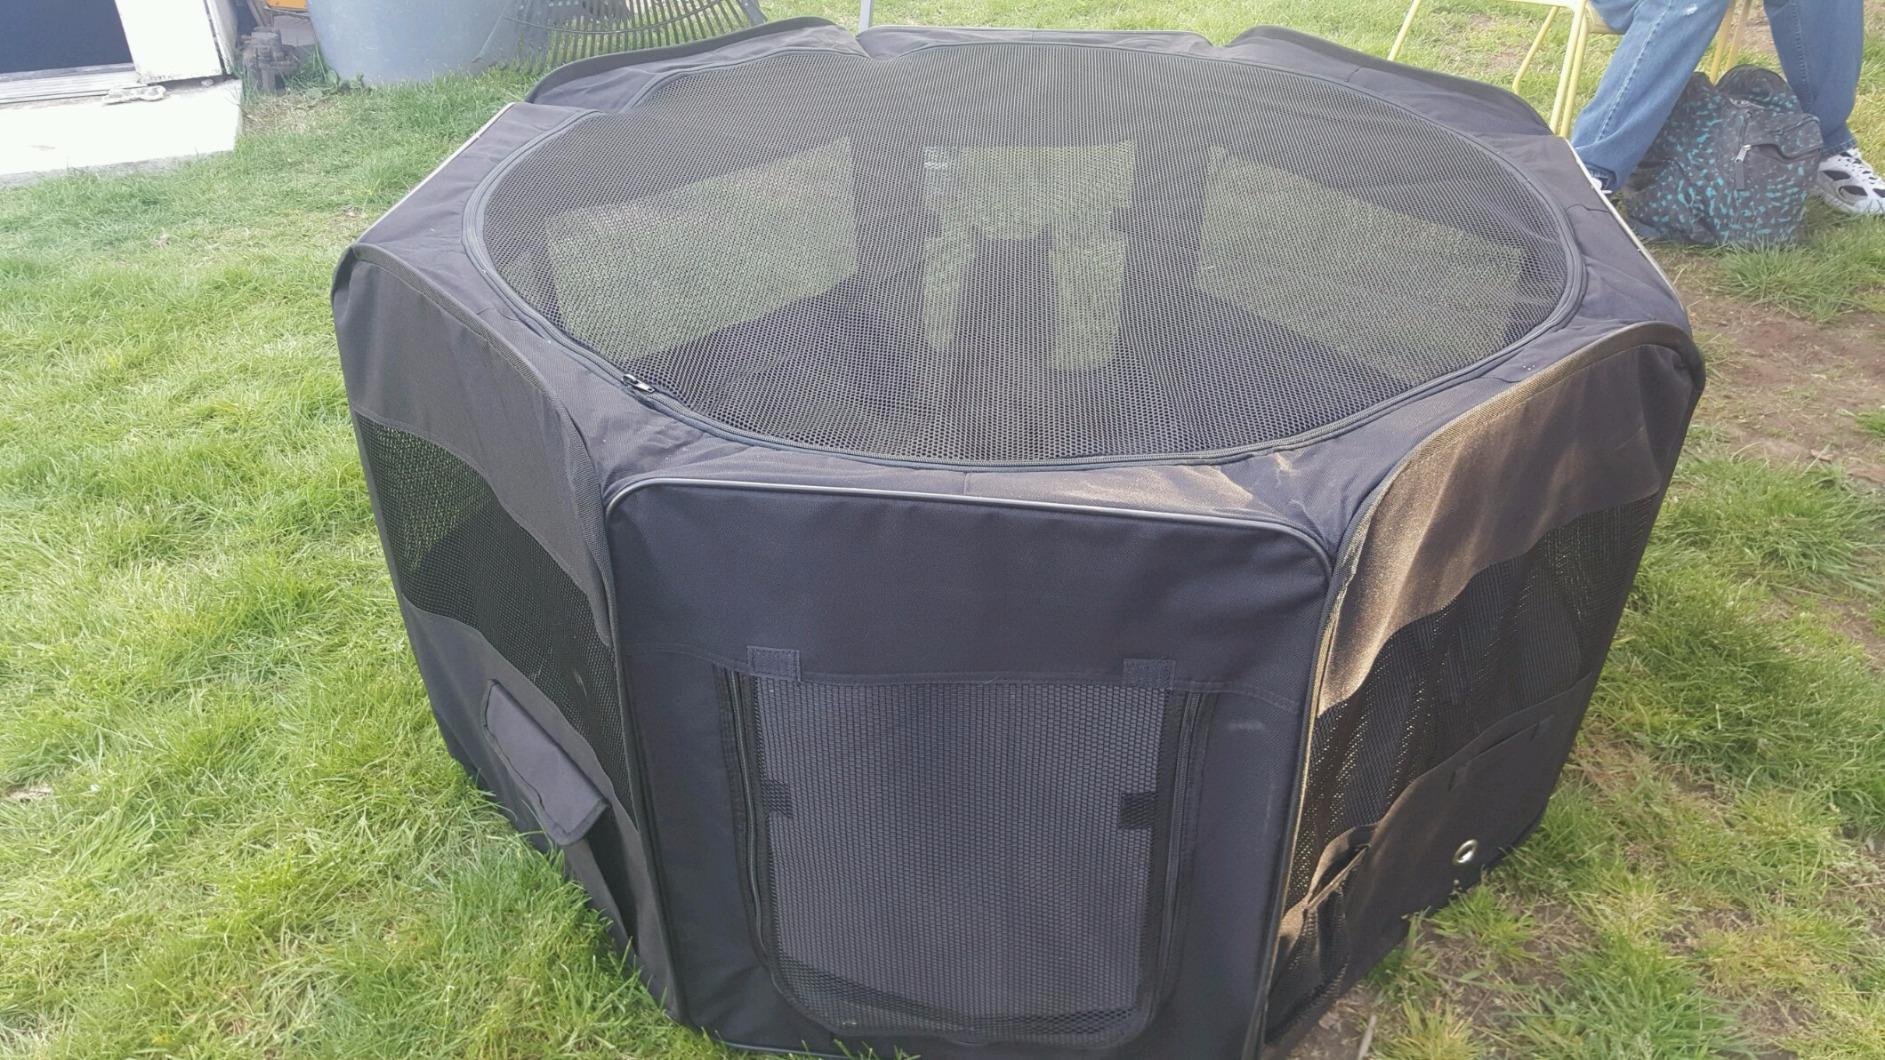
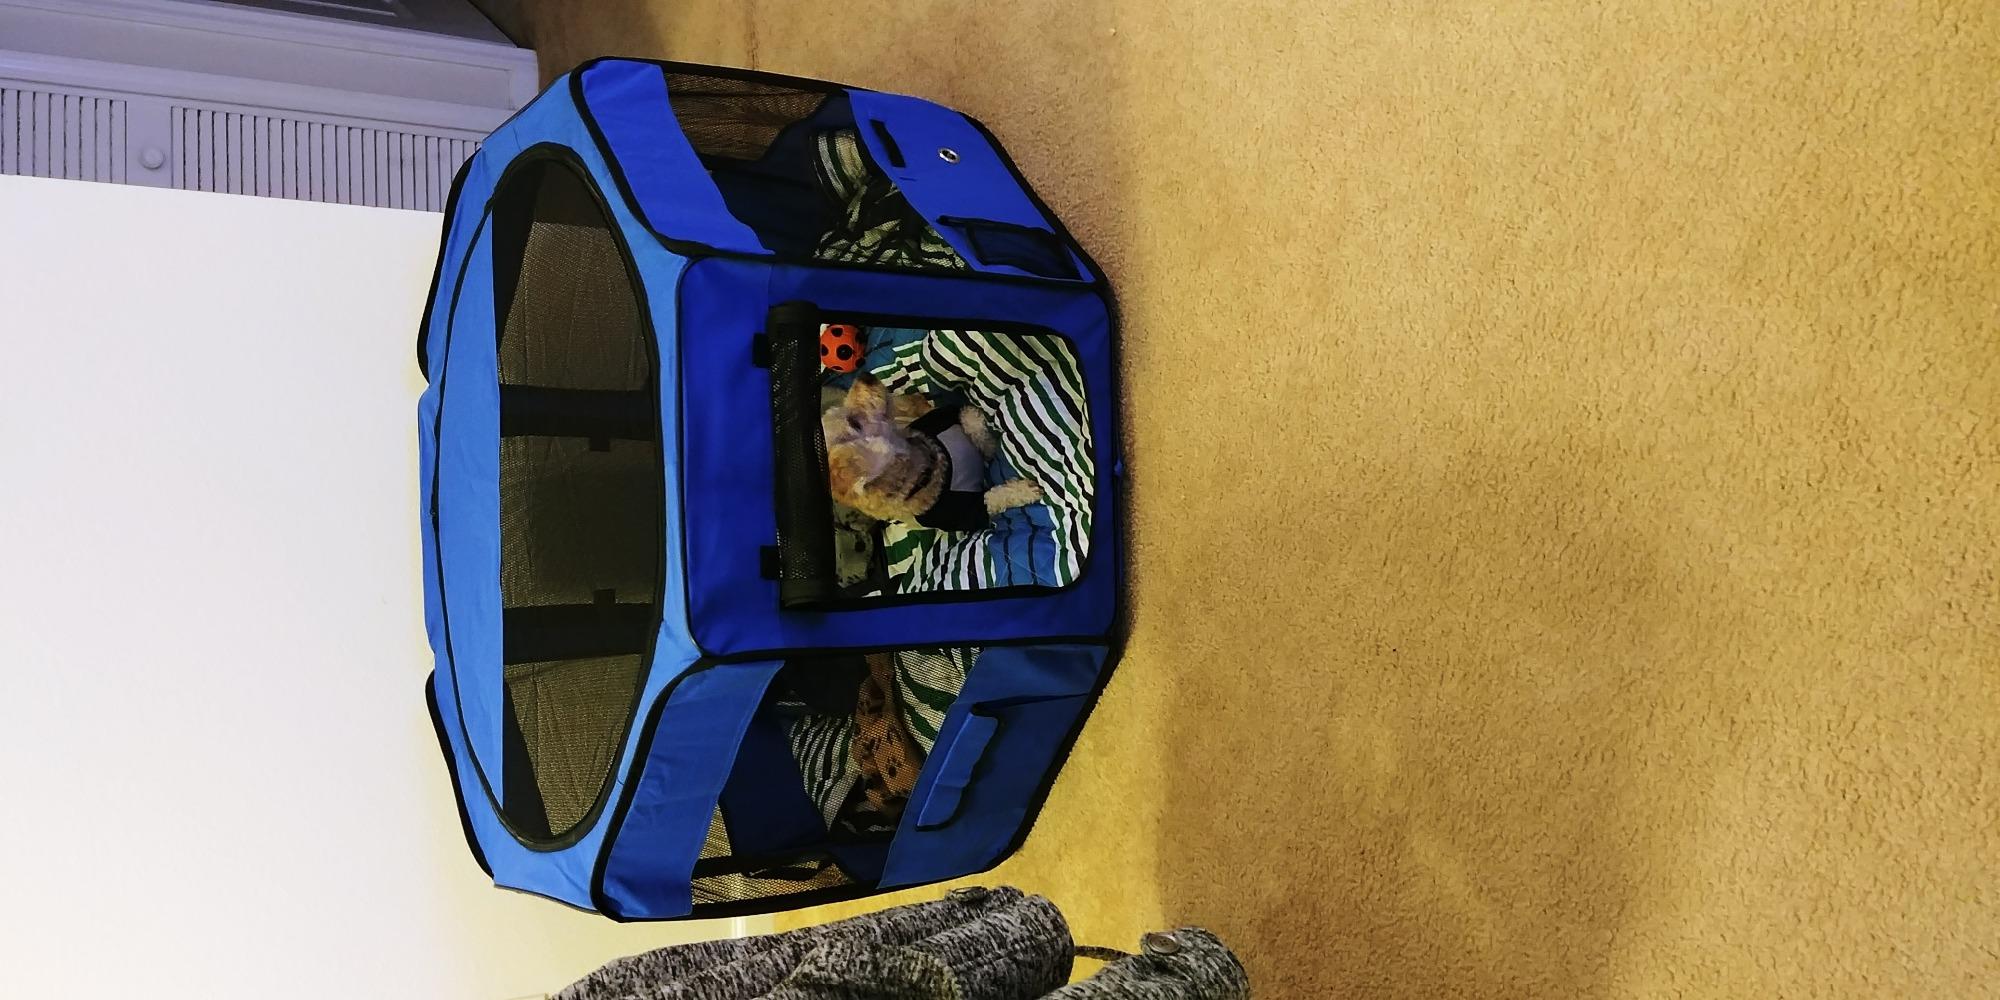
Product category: items_kennel
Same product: no